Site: brandenburg
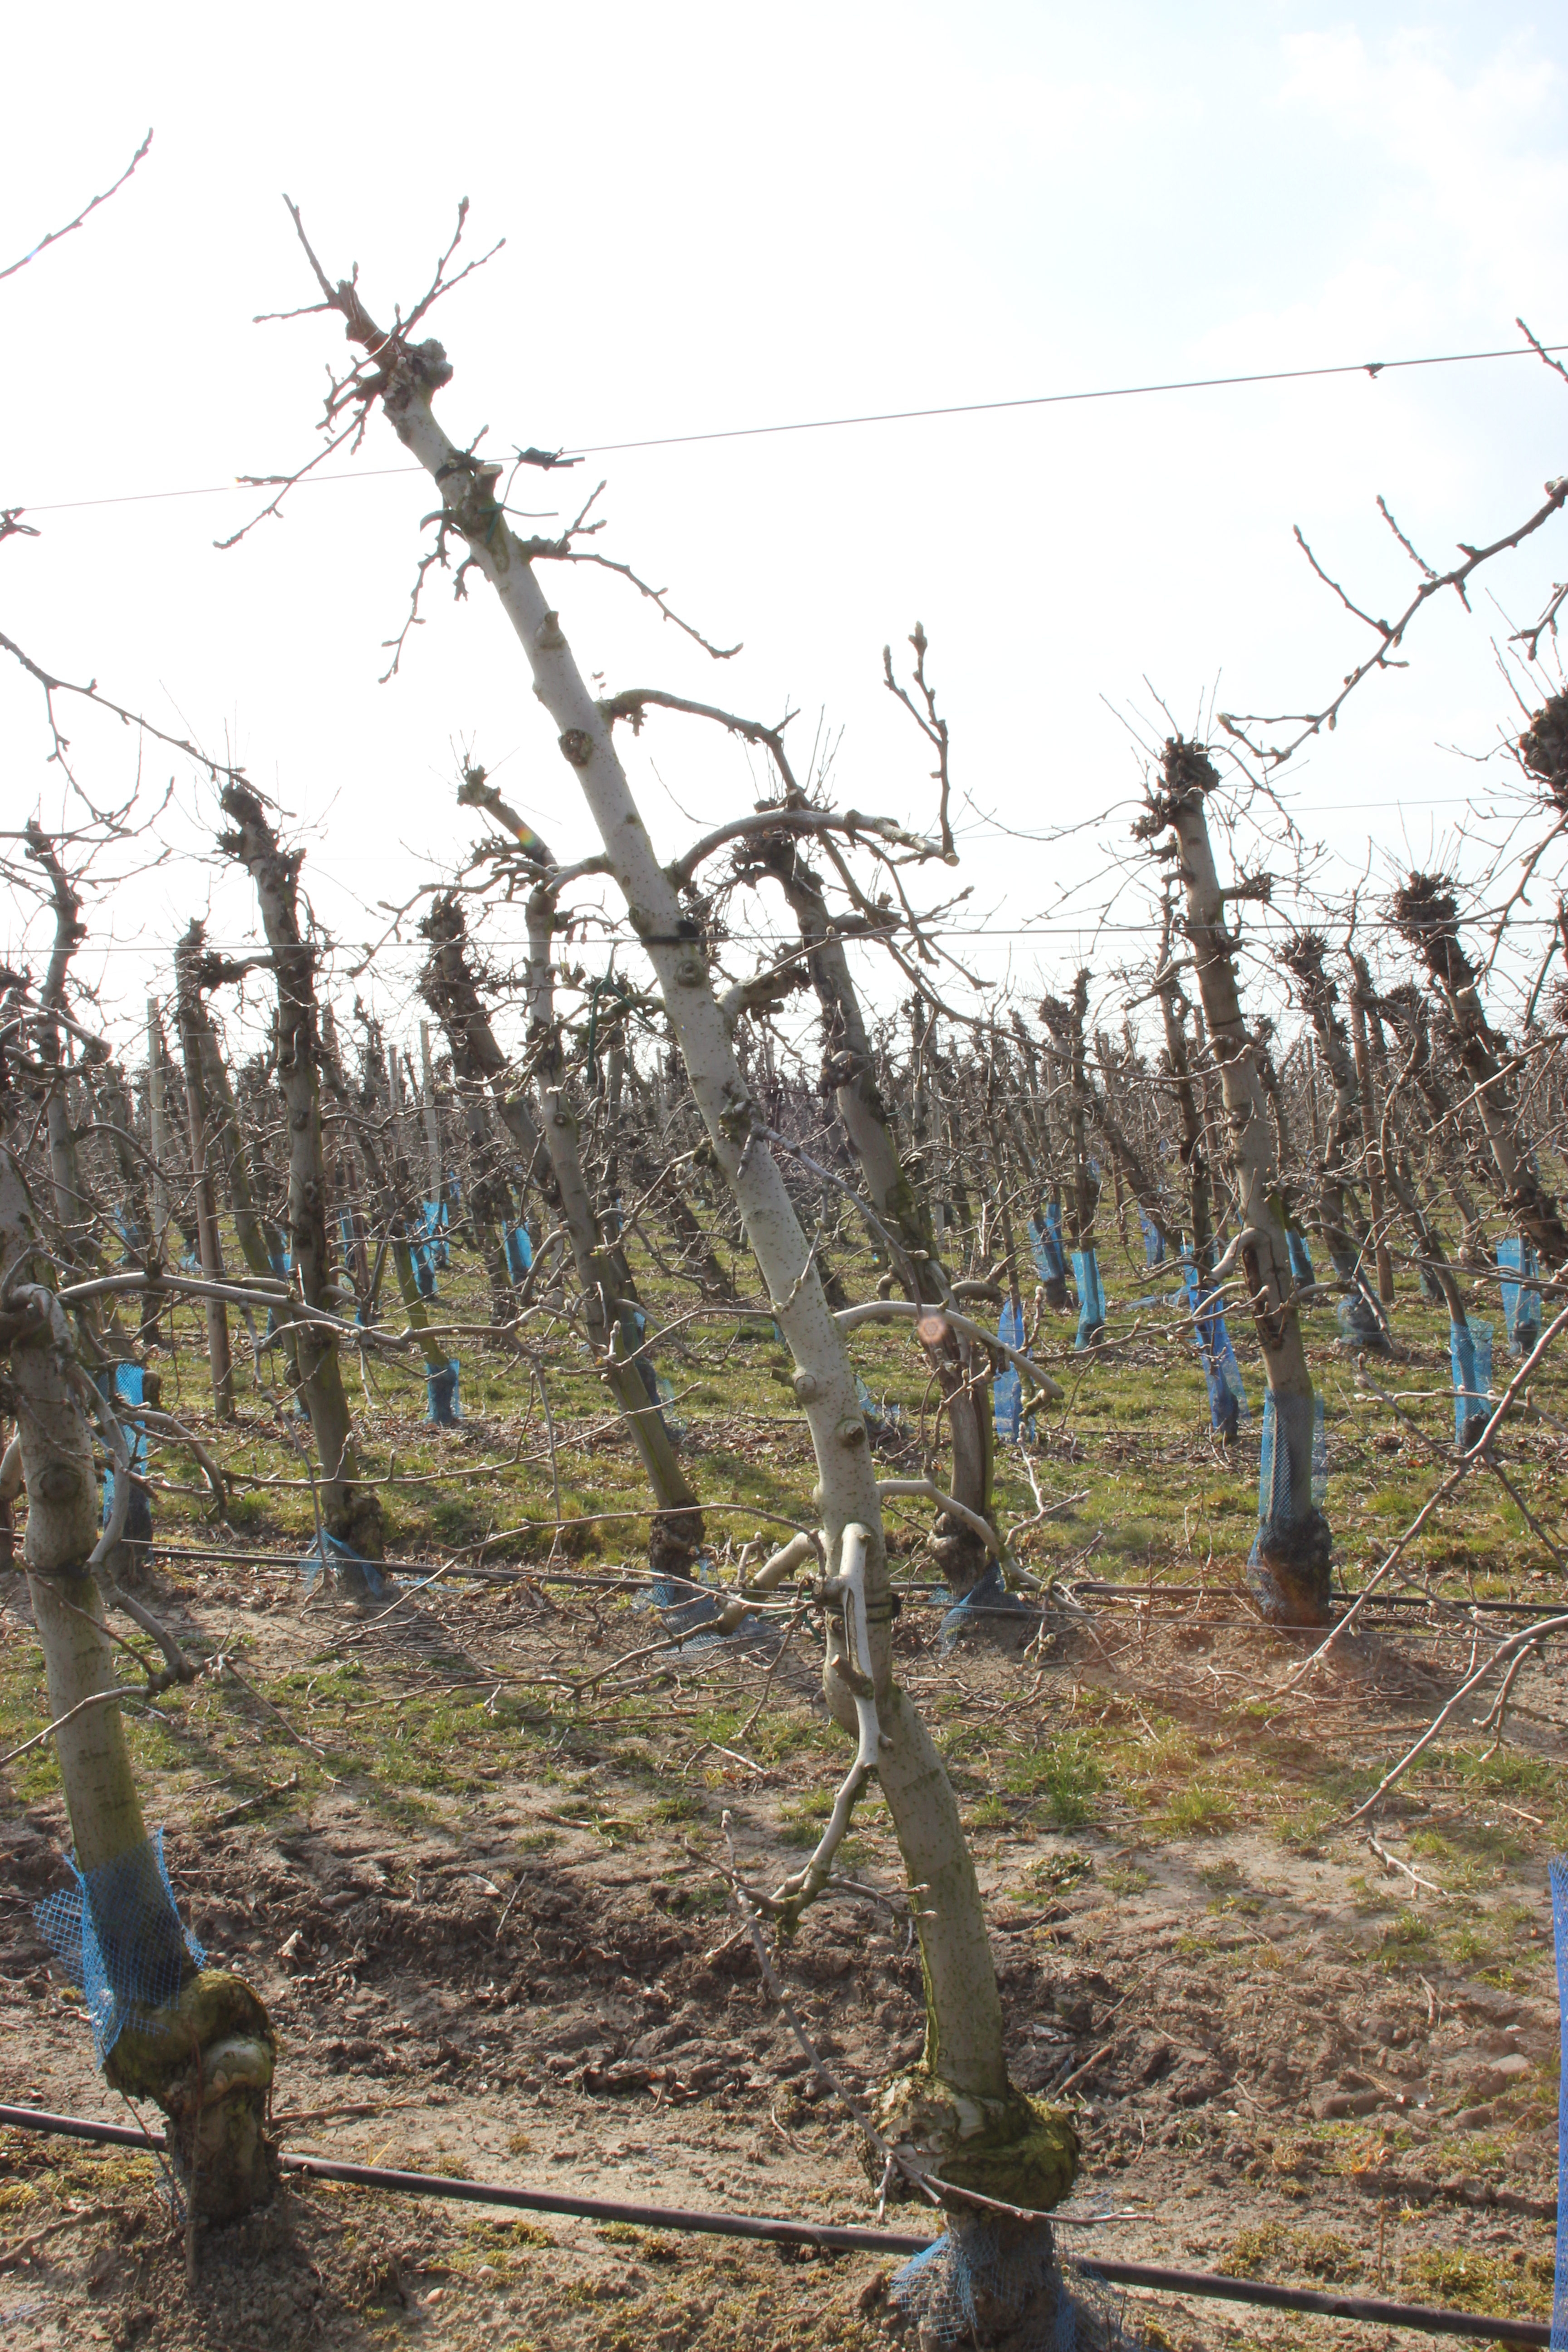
Growth stage (BBCH 03): Bud development